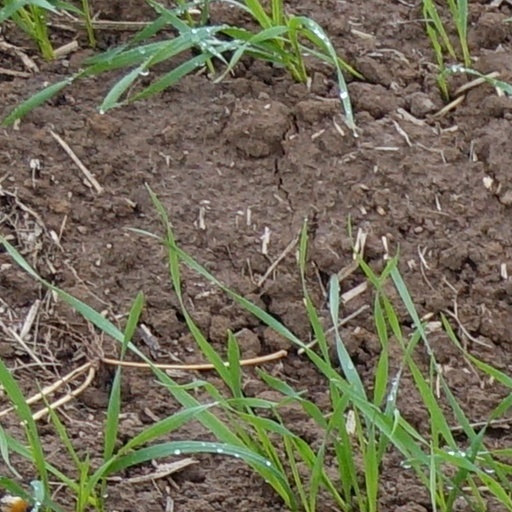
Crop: wheat